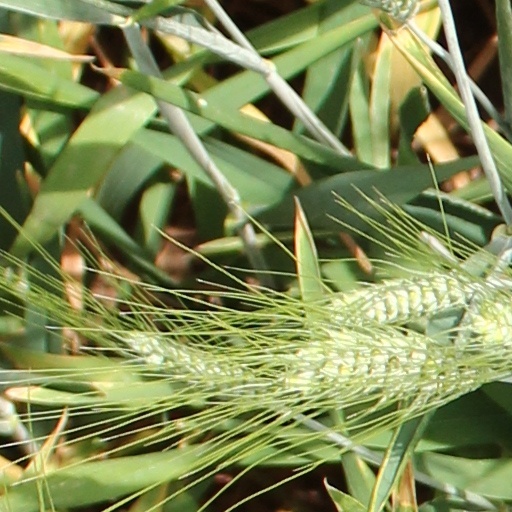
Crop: wheat